Bernhard Letterhaus

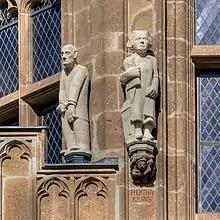
Left: Statue of Bernhard Letterhaus at the city hall tower of Cologne

Bernhard Letterhaus (10 July 1894, Barmen – 14 November 1944) was a German Catholic Trade Unionist and member of the resistance to Nazism.